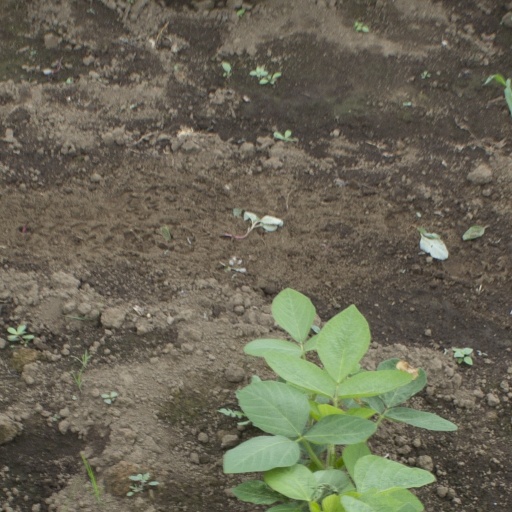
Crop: soybean